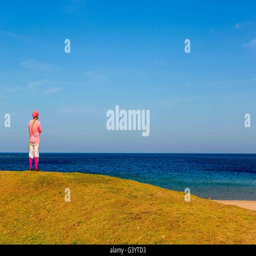
a man in a pink top looking out to sea on a grassy bank